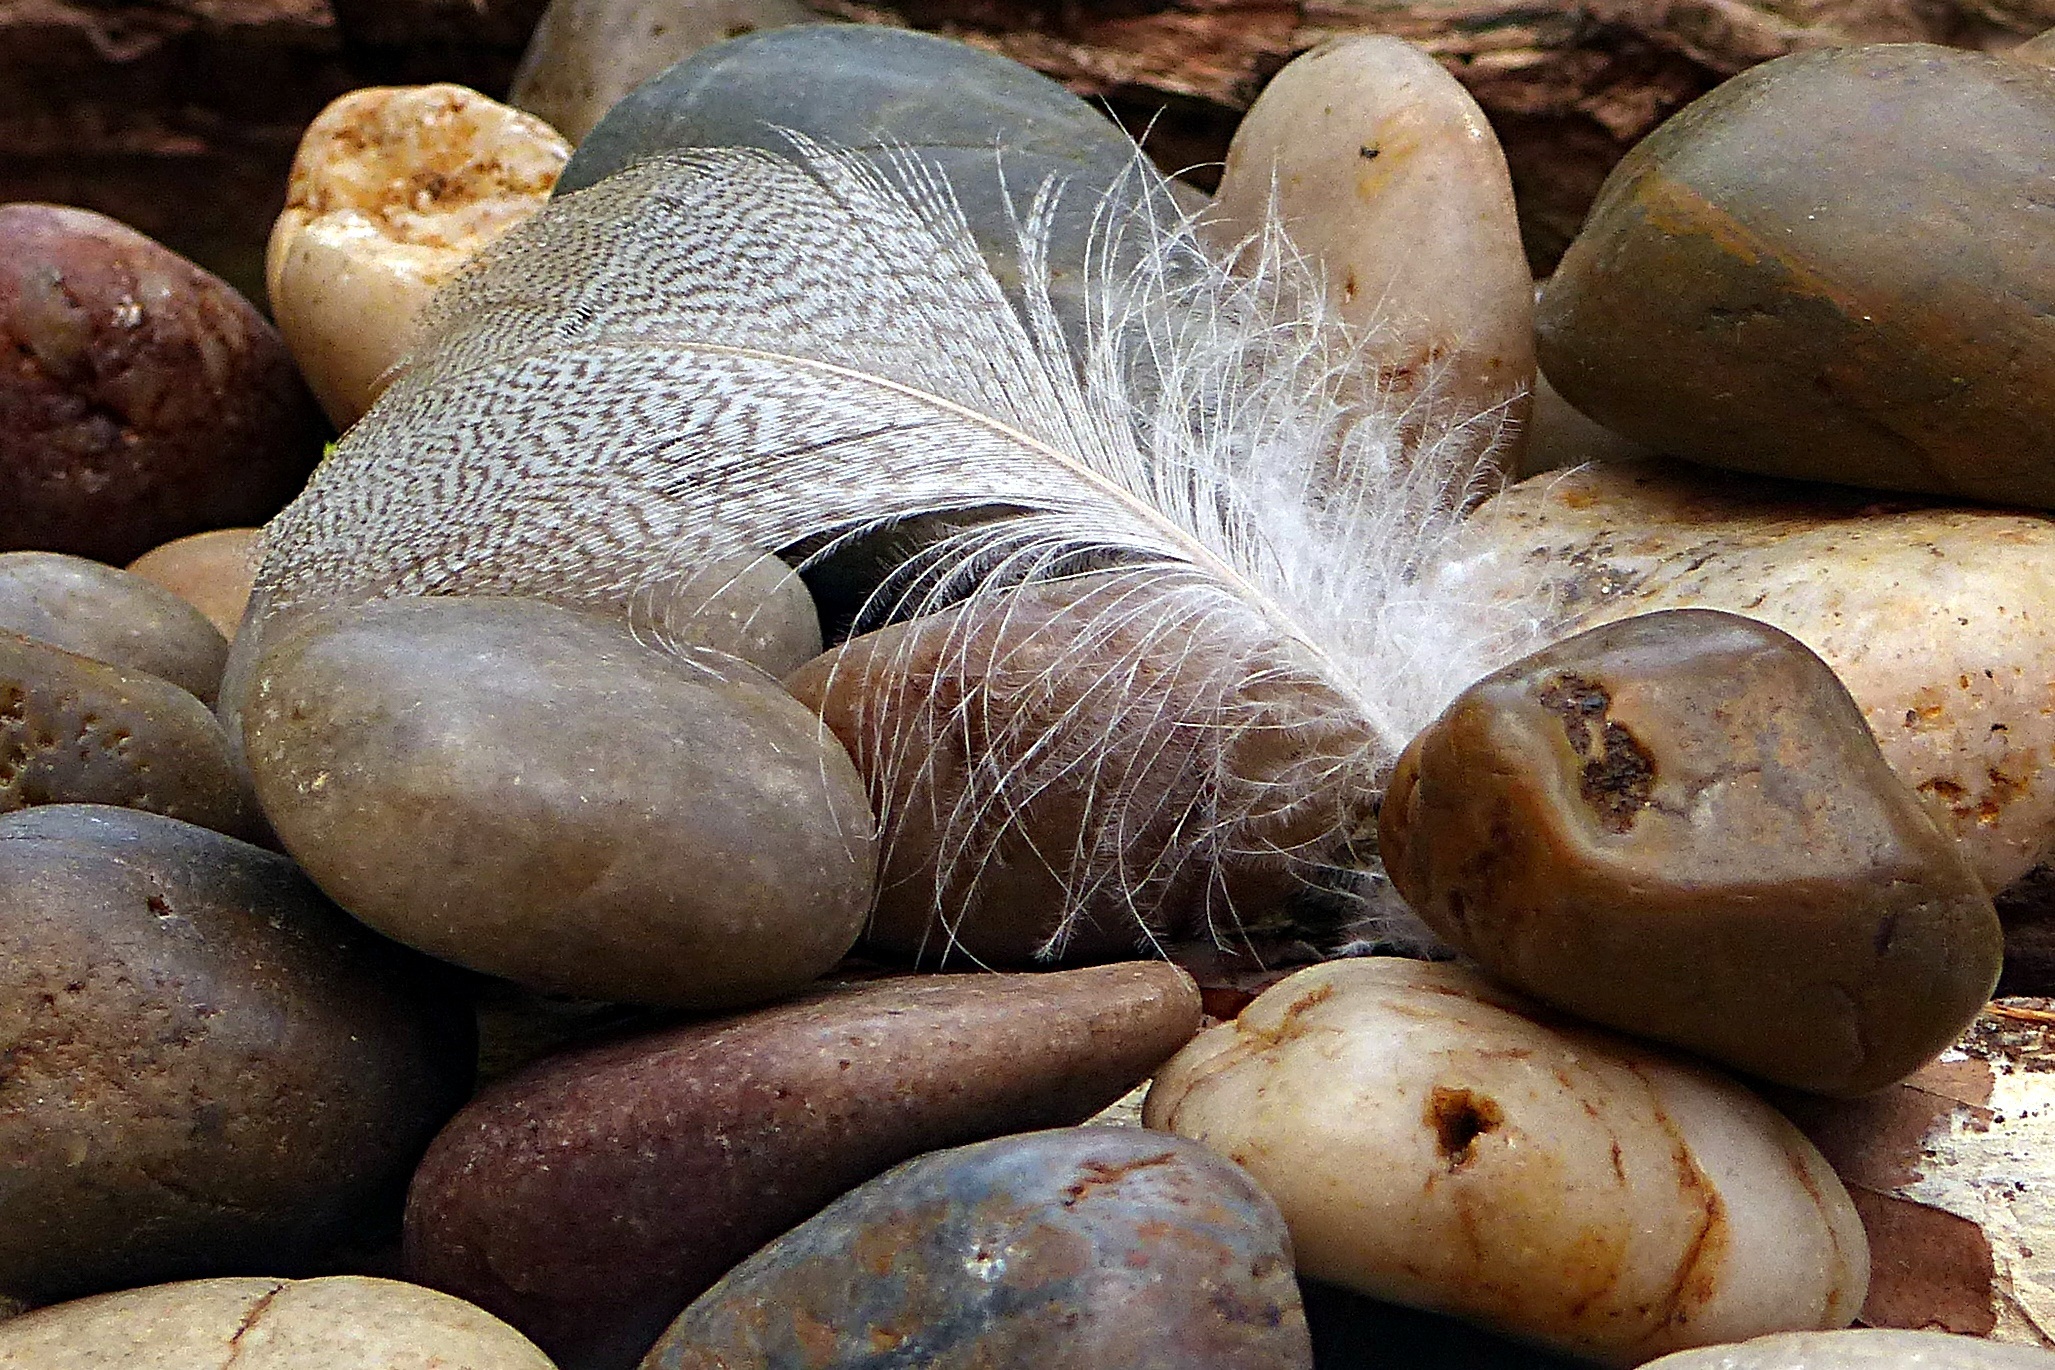
nature, rock, food, spring, produce, vegetable, pebble, mushroom, feather, stones, cairn, matsutake, slightly, flowering plant, root vegetable, edible mushroom, shiitake, land plant, agaricaceae, penny bun, pleurotus eryngii